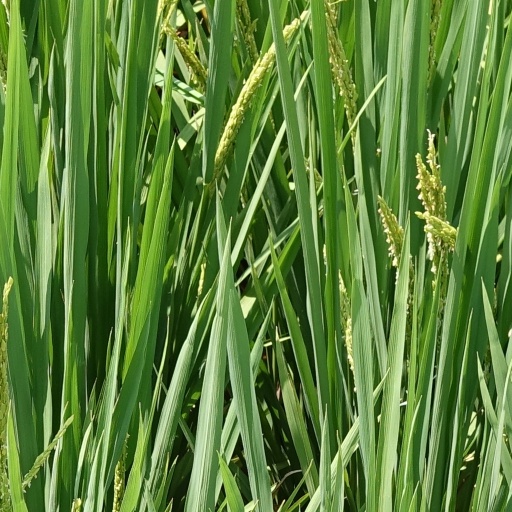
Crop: rice